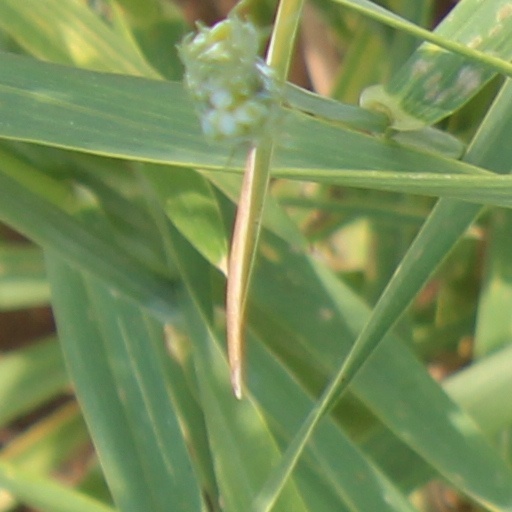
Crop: wheat